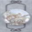
Label: plate